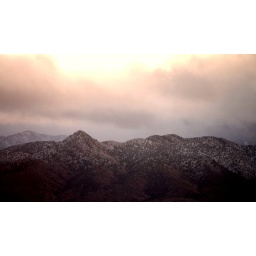
This is the cloud cover over the mountains to the East of us.